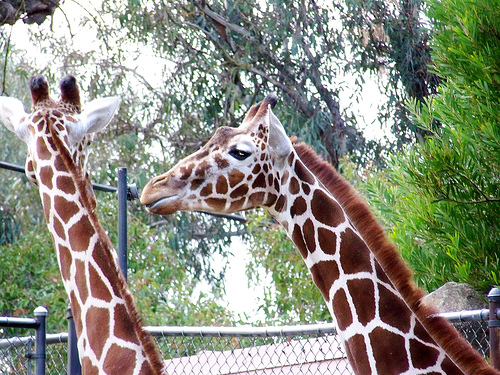
question: いつですか。
answer: 昼間です。

question: 誰がいますか。
answer: 誰もいません。

question: 何がいますか。
answer: キリンがいますか。

question: 何頭いますか。
answer: 二頭います。

question: 天気はどうですか。
answer: 良さそうです。

question: どこにいますか。
answer: 柵の中にいます。

question: 何をしていますか。
answer: たたずんでいます。

question: 木々はどんな色ですか。
answer: 緑です。